Vincenzo Talarico

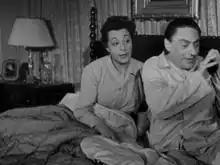
Gianna Dauro and Vincenzo Talarico, on the right, in "An American in Rome" (1954).

Vincenzo Talarico (28 April 1909 – 16 August 1972), was an Italian screenwriter and film actor. He wrote for 27 films between 1940 and 1966. He also appeared in 15 films between 1946 and 1964. He was born in Acri, Italy and died in Fiuggi, Italy.